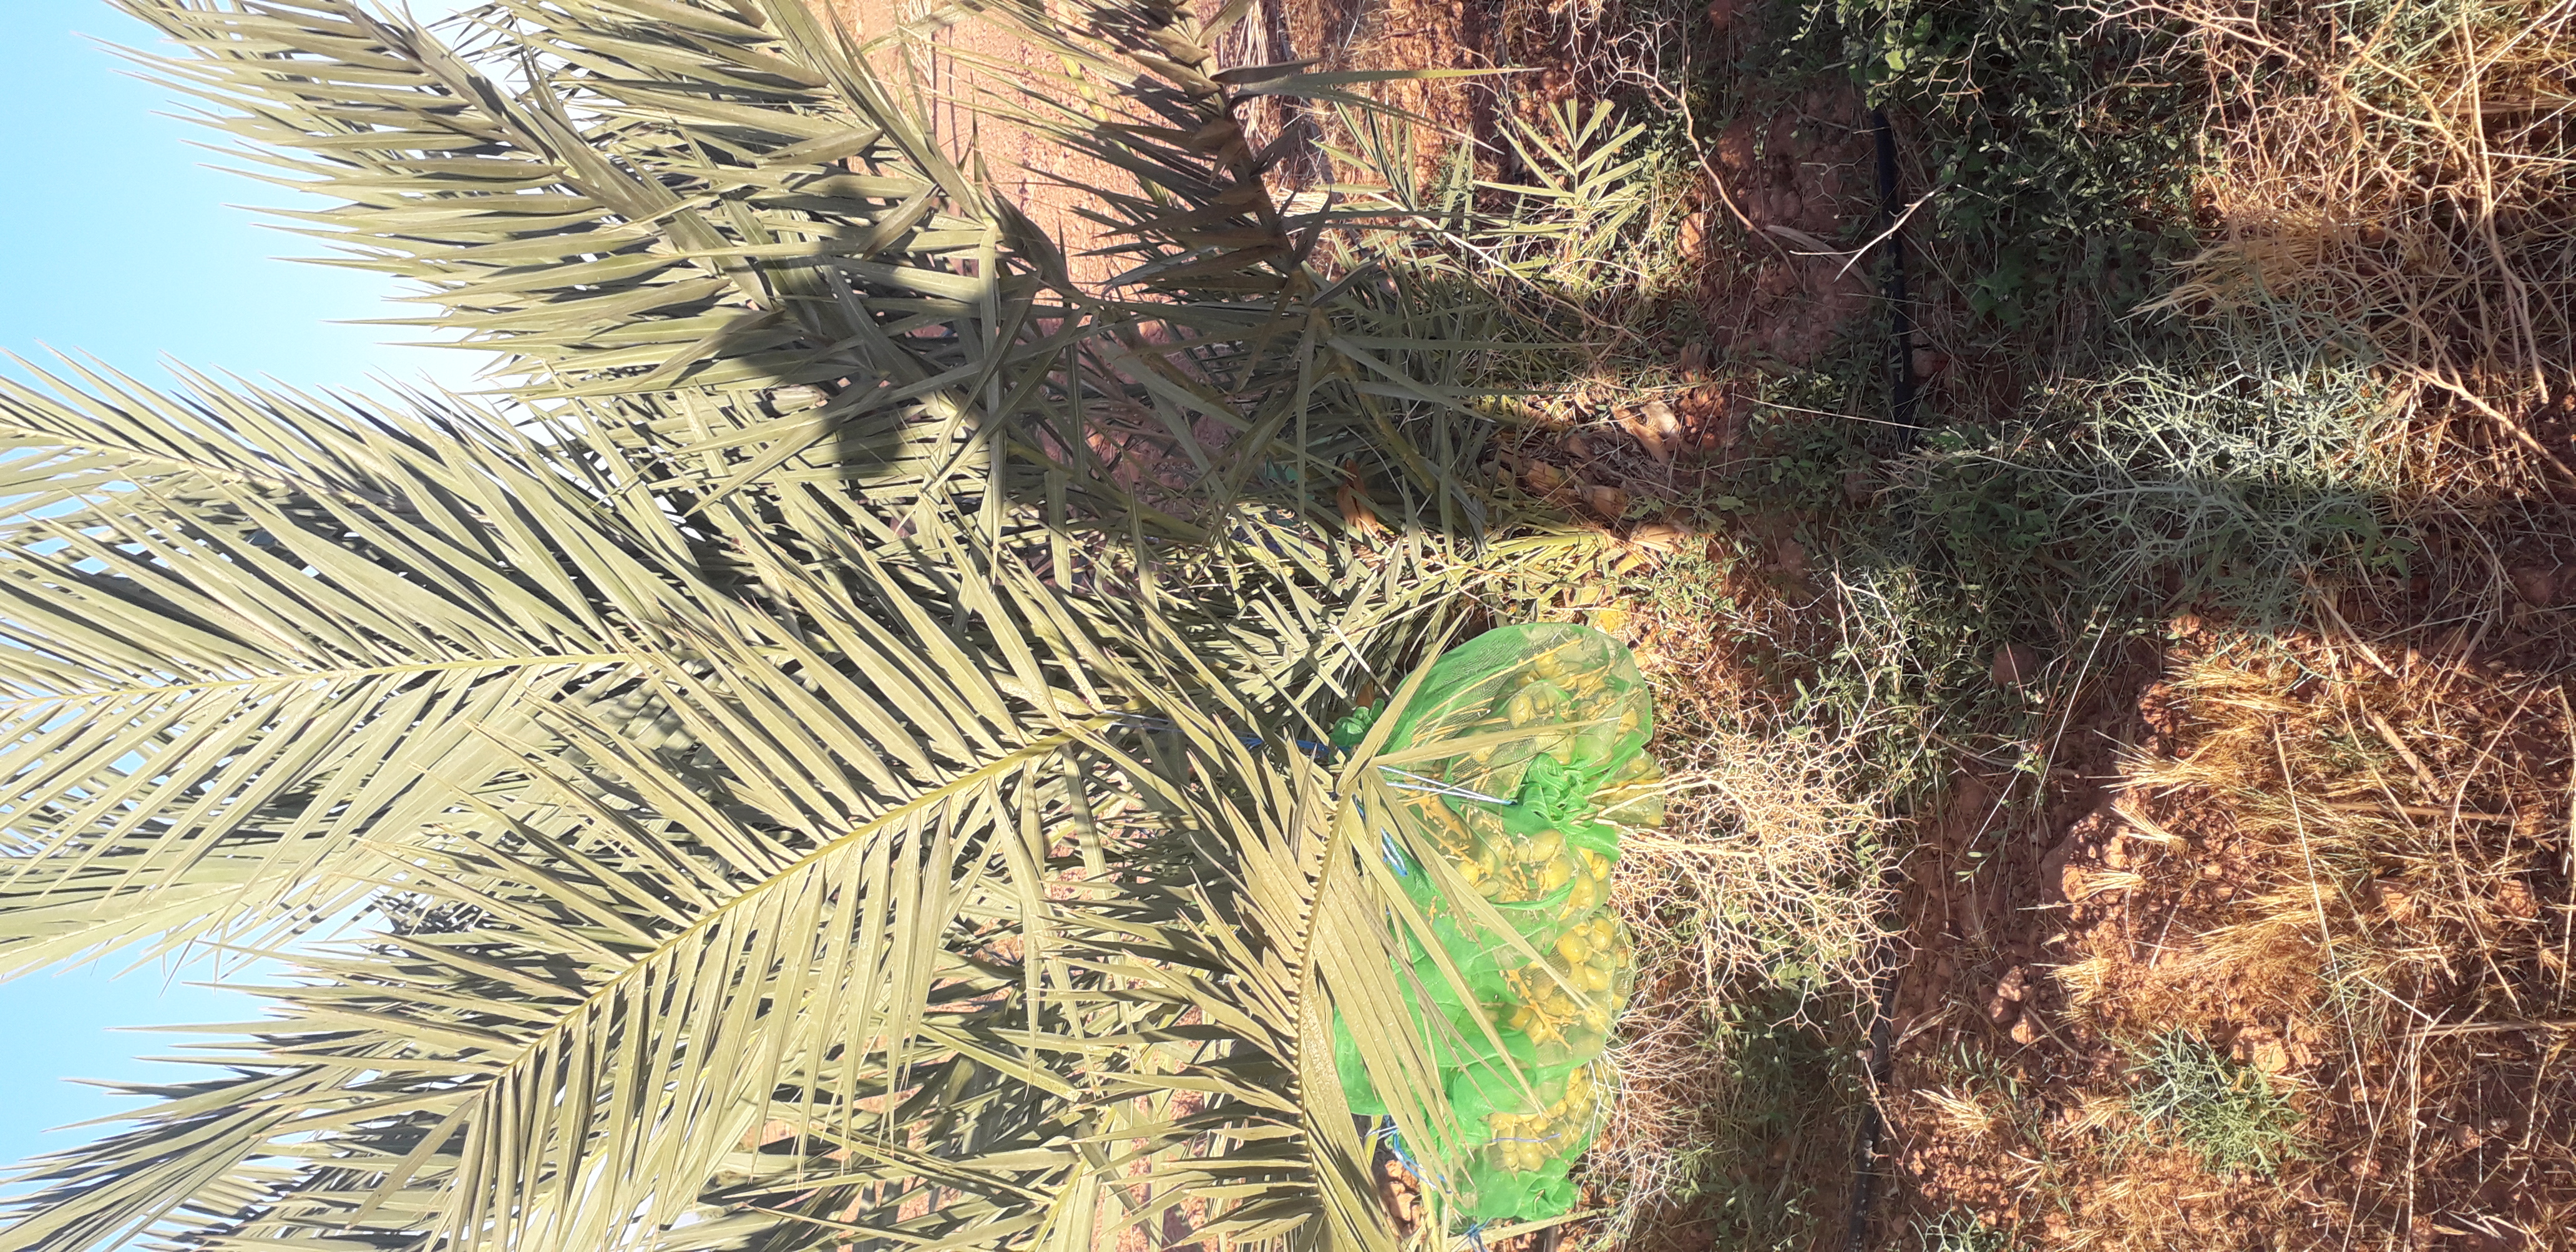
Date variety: Boufagous